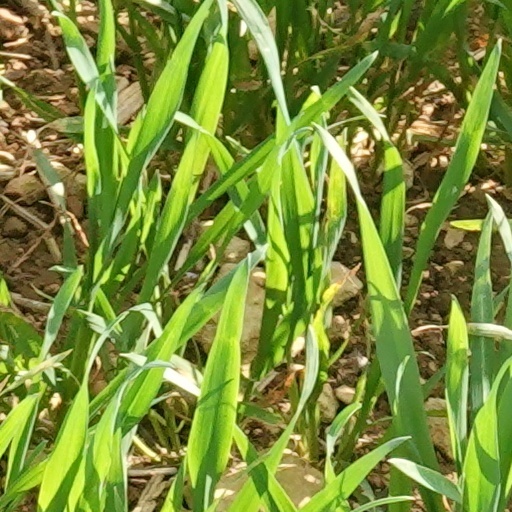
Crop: wheat